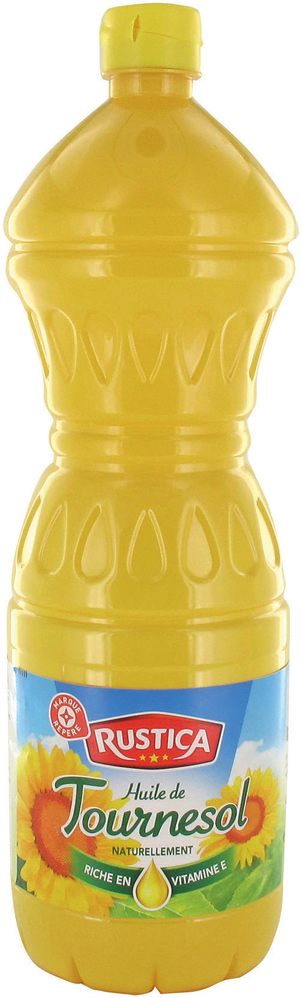
Waste category: plastic